Kuria (atoll)

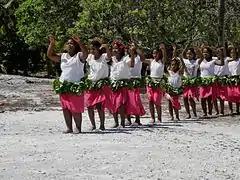
Dancers welcome important visitors to Kuria

Thomas Gilbert and John Marshall, sailing in the merchant ships and , were the first Europeans to describe visiting Kuria, in June 1788.